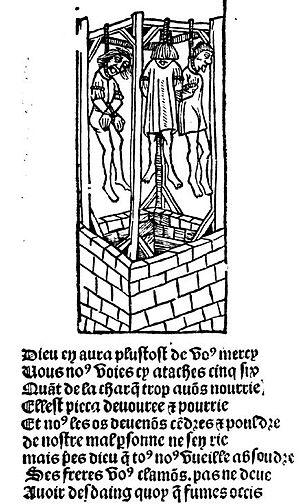
Le grant testament Villon et le petit . Editeur
François de Montcorbier dit Villon, né en 1431 et mort après 1463, est un poète français de la fin du Moyen Âge.
Les Fourches de la grande Justice de Paris étaient le principal et le plus grand gibet des rois de France. Il n'en reste aucune trace visible. Érigé à Paris sur la butte de Montfaucon, à cent cinquante mètres de l'actuelle place du Colonel-Fabien par la rue Albert-Camus, il a fonctionné depuis au moins le début du XIᵉ siècle jusque sous le règne de Louis XIII.
La Ballade des pendus est le poème de François Villon le plus connu. Il est communément admis, même si ce fait n'est pas clairement établi, que Villon le composa lors de son incarcération dans l'attente de son exécution à la suite de l'affaire Ferrebouc, où un notaire pontifical fut blessé au cours d'une rixe.